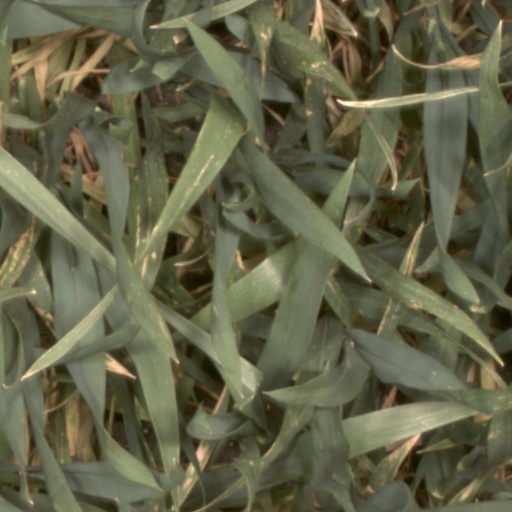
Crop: wheat